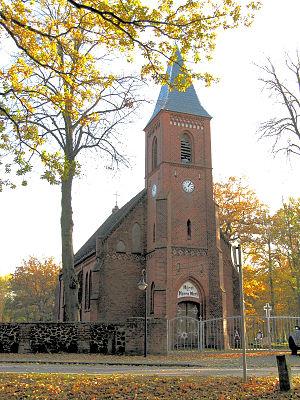
Wöbbelin est une municipalité allemande du land de Mecklembourg-Poméranie-Occidentale et l'arrondissement de Ludwigslust-Parchim. En 2013, elle comptait 888 hab.